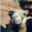
Label: camel